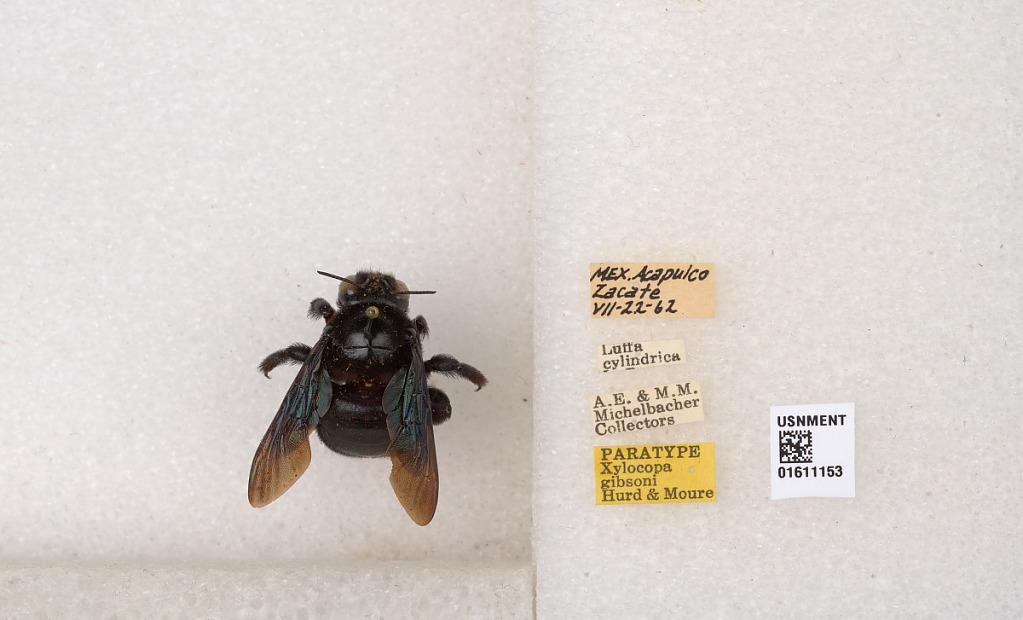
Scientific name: Xylocopa
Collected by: R. Golbach
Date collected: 1962-7-22
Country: Mexico
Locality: Acapulco, Zacate